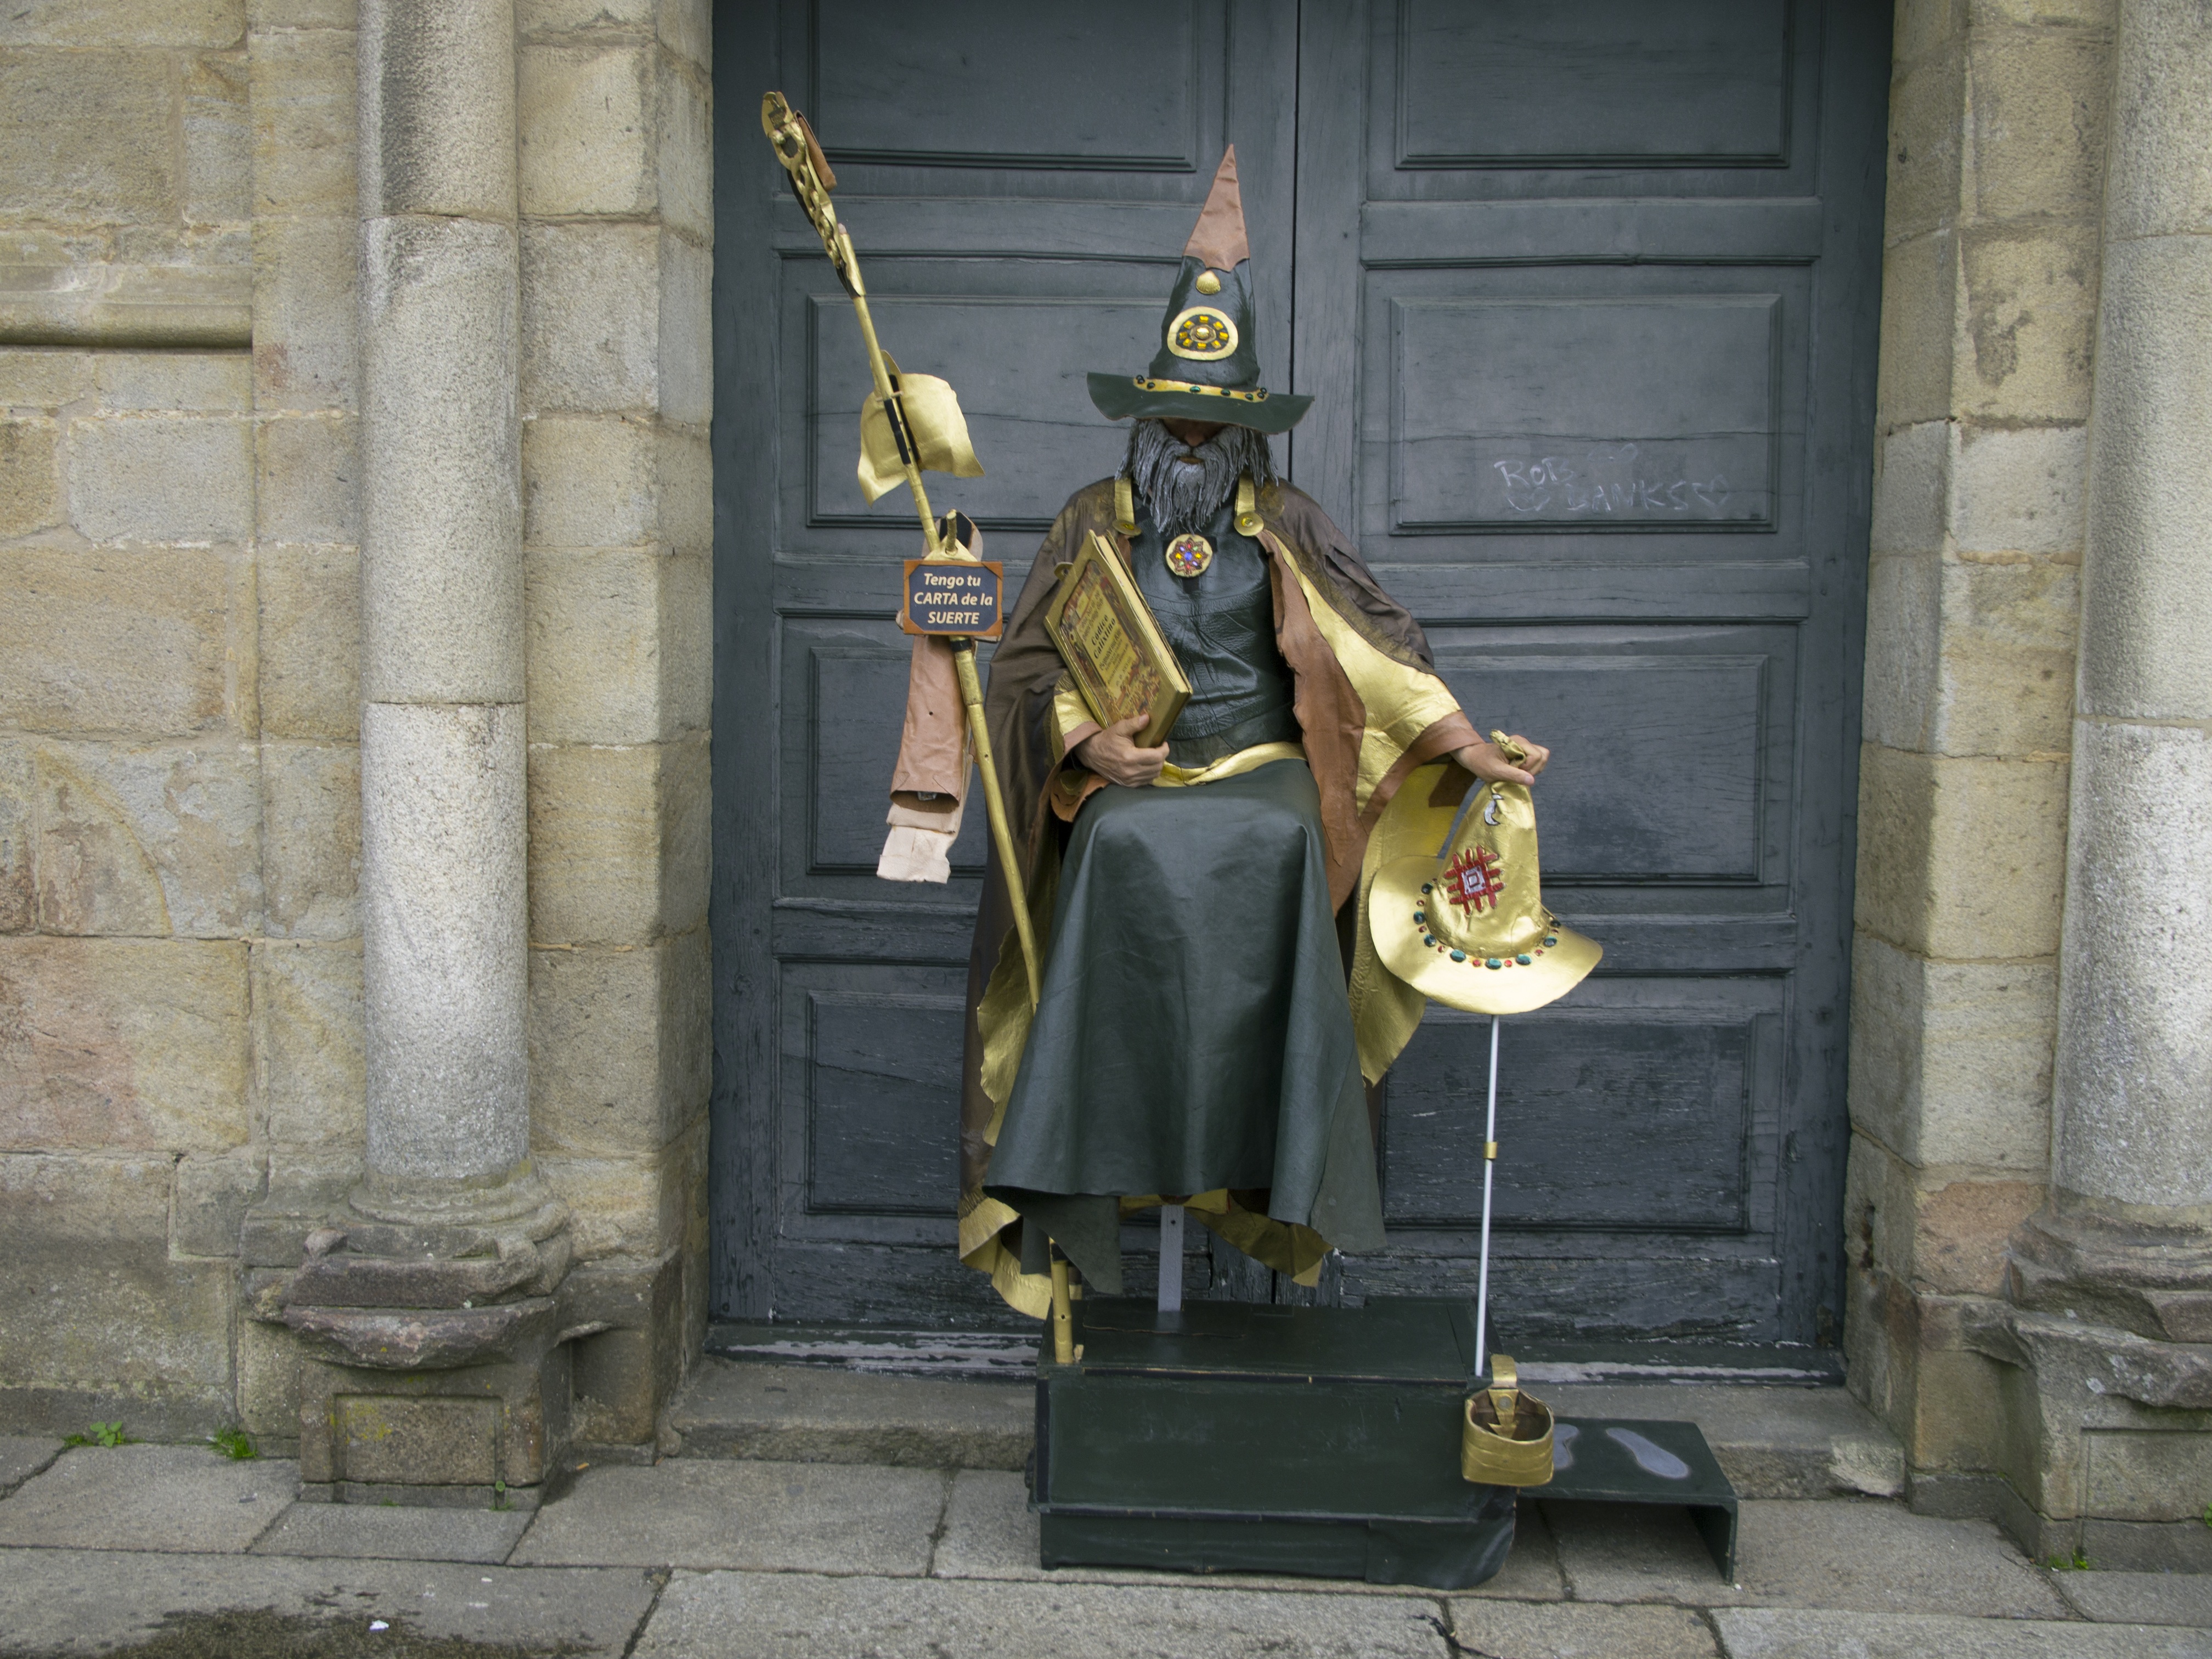
monument, statue, tourism, sculpture, art, temple, attractive, middle ages, santiago, screenshot, mime, ancient history, codex calixtino, city break in